Cunigunde of Luxembourg

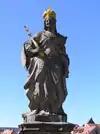
Statue of Empress Kunigunde on the Lower Bridge in Bamberg

As well as in his political life, Henry II often included his wife in his imperial representation.